Kongsfjord

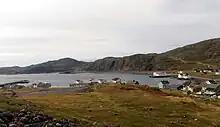
Seaside area of Kongsfjord

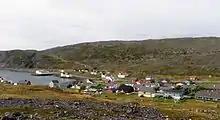
Centre of Kongsfjord, with Kongsfjord Chapel in the centre

Kongsfjord is a fishing village in Berlevåg Municipality in Finnmark county, Norway. It is one out of two preserved "" localities in Finnmark. The fishing village is located along the Norwegian county road 890, about to the southeast of the village of Berlevåg.